Hon-Nakano Station

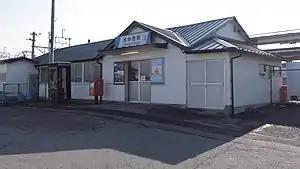
Hon-Nakano Station in December 2014

is a passenger railway station in the town of Ōra, Gunma, Japan, operated by the private railway operator Tōbu Railway. It is numbered "TI-42".